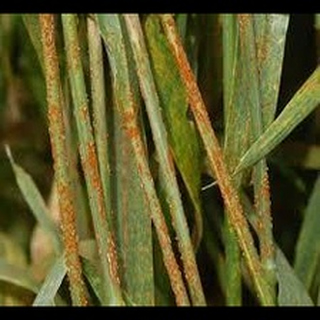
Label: wheat_black_rust